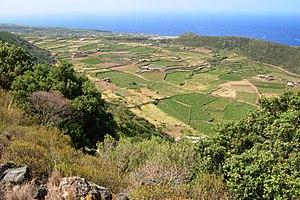
L'agriculture de l'Italie, représentait en 5% du PIB et employait 5 % de la population active italienne.
Pantelleria est une île italienne proche de la Tunisie, d'une superficie de 83 km². Elle se situe au centre du canal de Sicile, entre la Sicile et la Tunisie et constitue administrativement la commune de Pantelleria, dépendant de la province de Trapani.
Cet article recense les pratiques inscrites au patrimoine culturel immatériel en Italie.
Le parc national de l'île de Pantelleria est un parc national italien protégeant la faune, la flore et les paysages de l'île de Pantelleria, au large de la Sicile. Il a été créé en 2016.
Pantelleria est une commune italienne de la province de Trapani en Sicile. Le territoire de la commune se trouve sur l'île de Pantelleria.